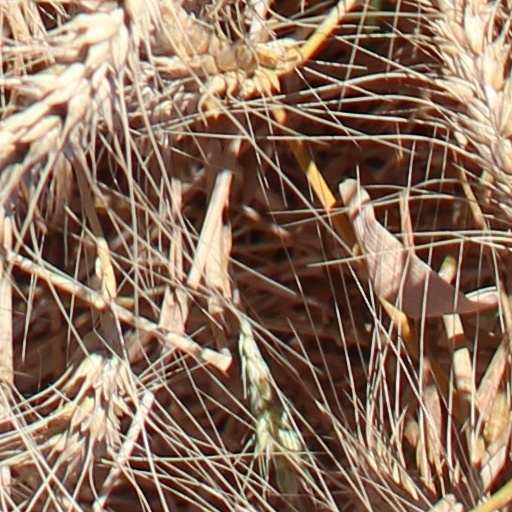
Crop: wheat